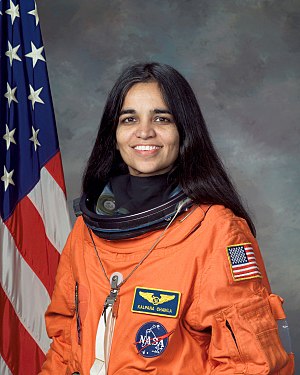
Kalpana Chawla
Kalpana Chawla var en amerikansk / indisk forsker og astronaut. Hendes anden og sidste rumfærd var den tragiske mission STS-107, som endte med at rumfærgen Columbia disintegrerede ved genindtrædelsen i jordens atmosfære, hvorved hele besætningen om bord omkom.